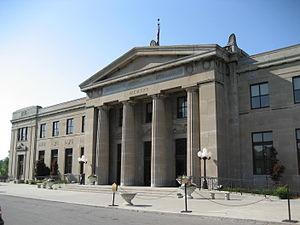
Voici la liste des lieux historiques nationaux du Canada situé en Ontario. En mai 2012, on compte 263 lieux historiques nationaux en Ontario, dont 37 sont administrés par Parcs Canada. À ce nombre, il faut ajouter aussi cinq sites qui ont perdu leur désignation. Pour les villes de Toronto, Ottawa et Kingston voir :
Cet article recense les lieux patrimoniaux de Hamilton en Ontario inscrits au répertoire des lieux patrimoniaux du Canada, qu'ils soient de niveau provincial, fédéral ou municipal.